Robert Edmund Graves

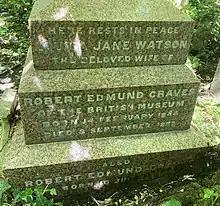
Grave of Robert Edmund Graves in Highgate Cemetery

Graves died at Ealing on Tuesday, 26 September 1922, aged 87 and is buried on the west side of Highgate Cemetery.